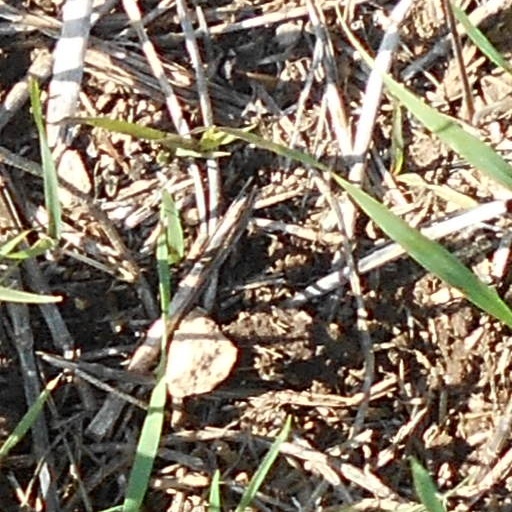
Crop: wheat